J. Michelle Childs

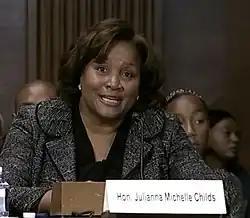

Julianna Michelle Childs (born March 24, 1966) is an American lawyer and jurist serving as a United States circuit judge of the United States Court of Appeals for the District of Columbia Circuit. She was previously a United States district judge of the United States District Court for the District of South Carolina from 2010 to 2022 and a judge of the South Carolina Circuit Court from 2006 to 2010.